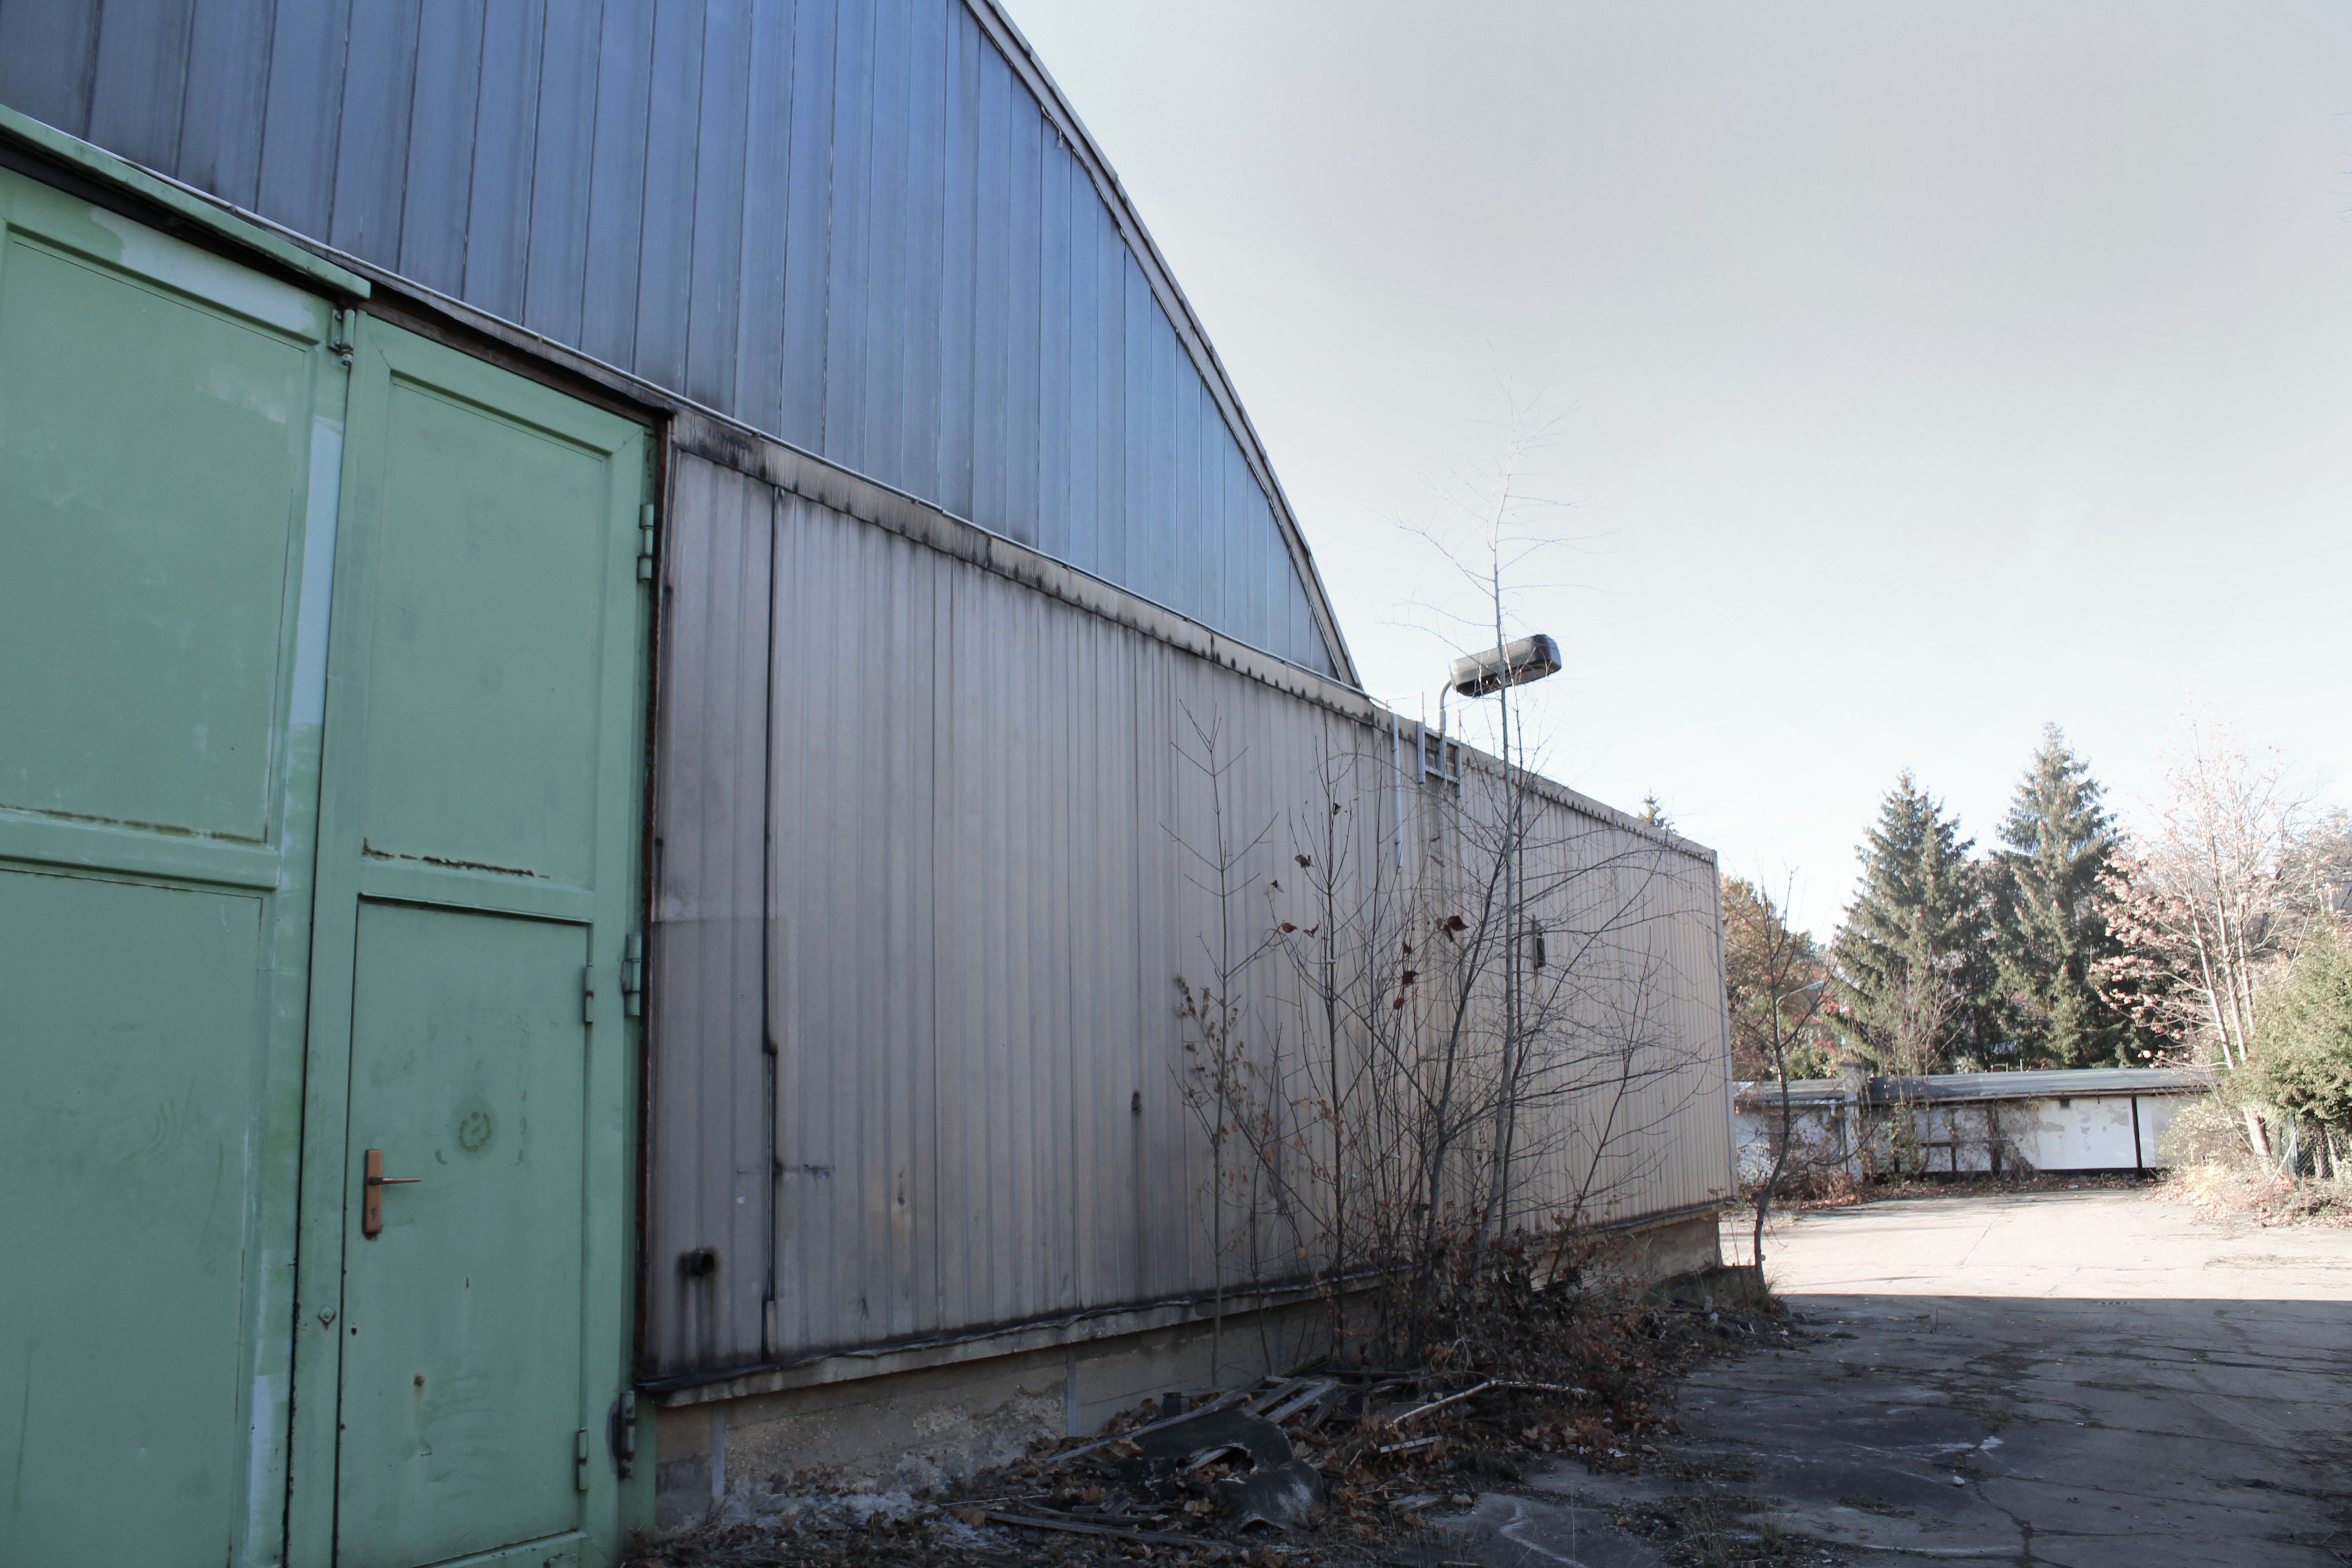
door, old, rusty, gritty, destroyed, sad, lonely, wall, property, architecture, building, house, facade, real estate, siding